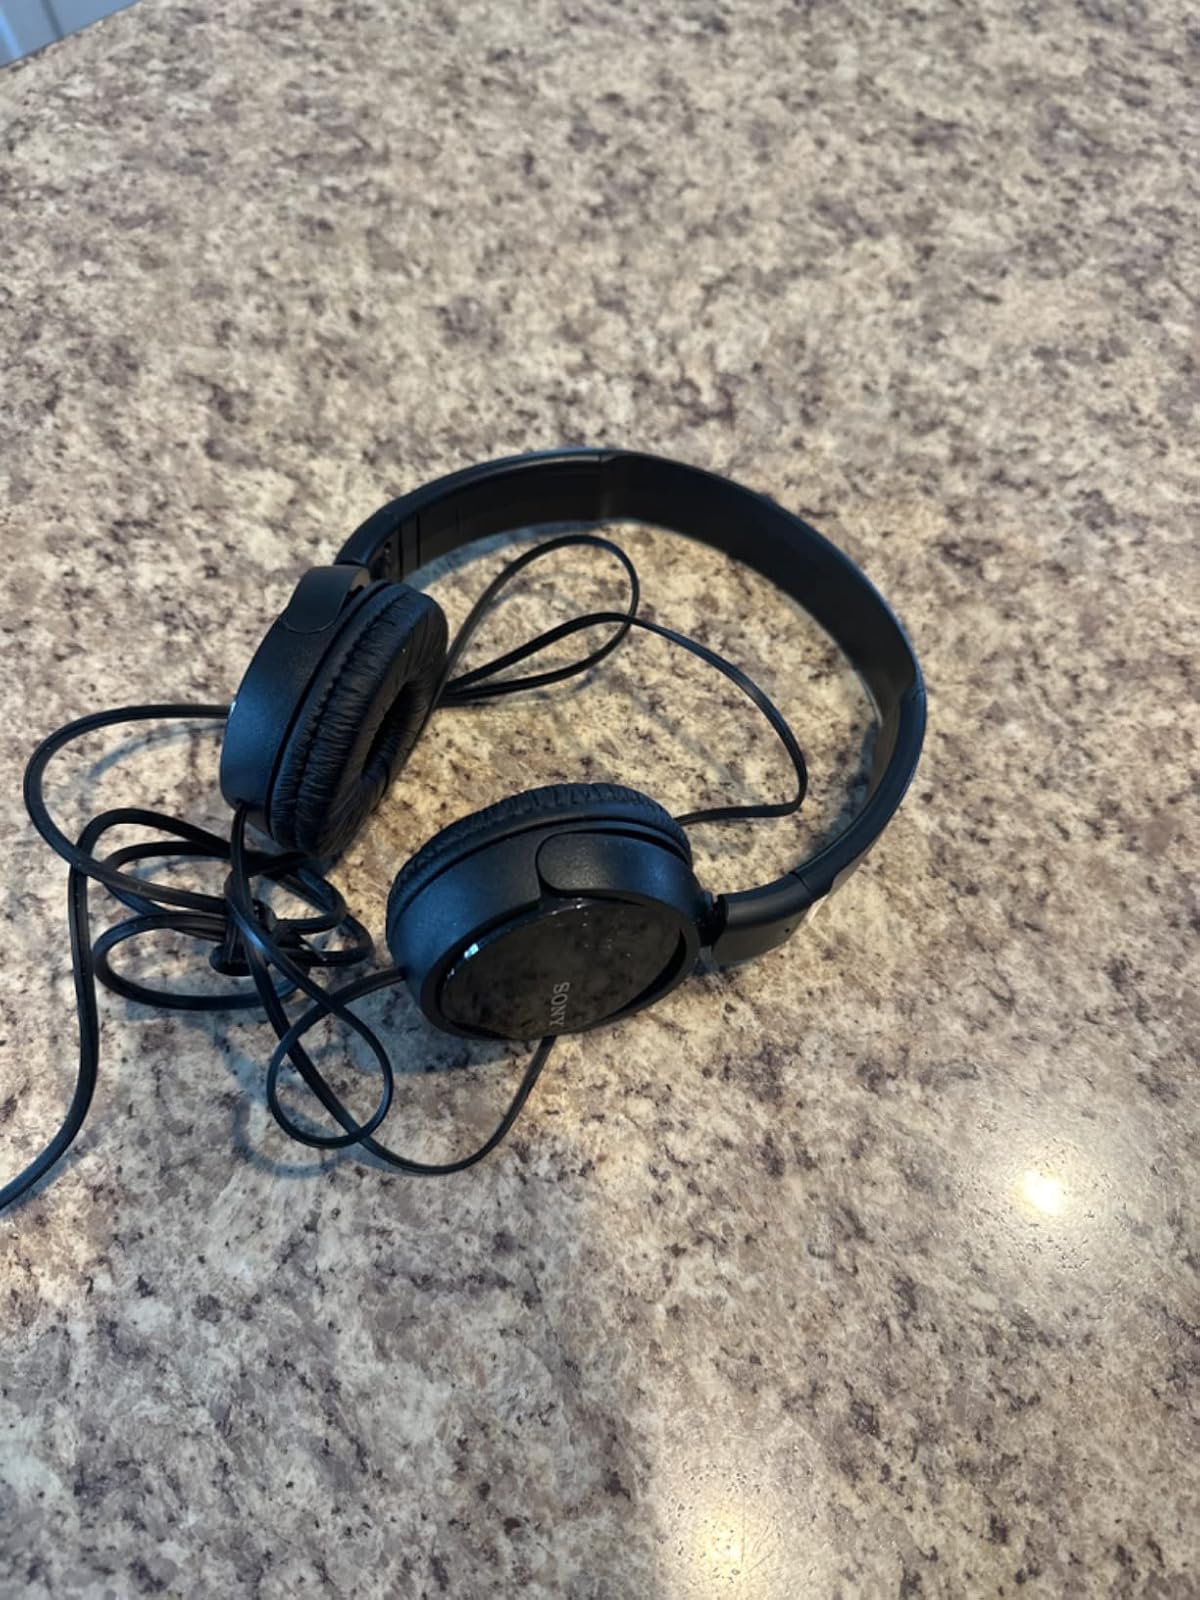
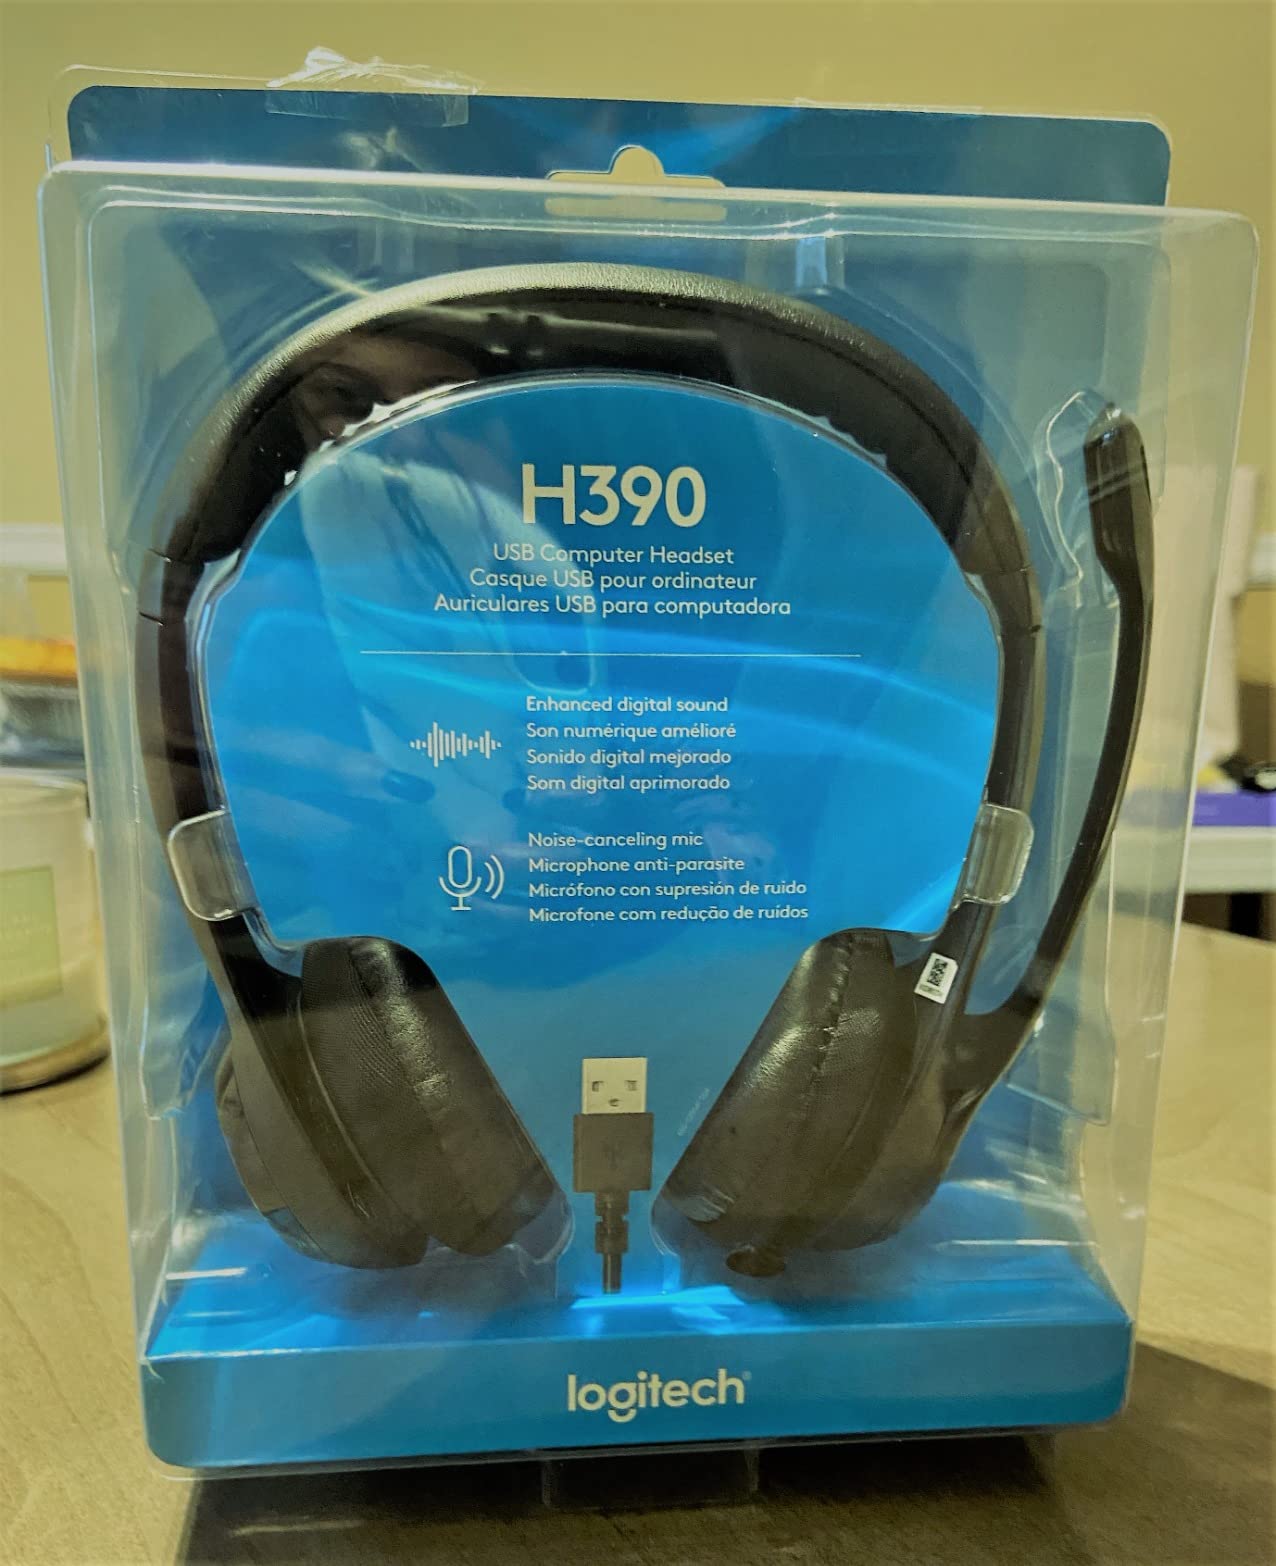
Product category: headphones
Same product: no